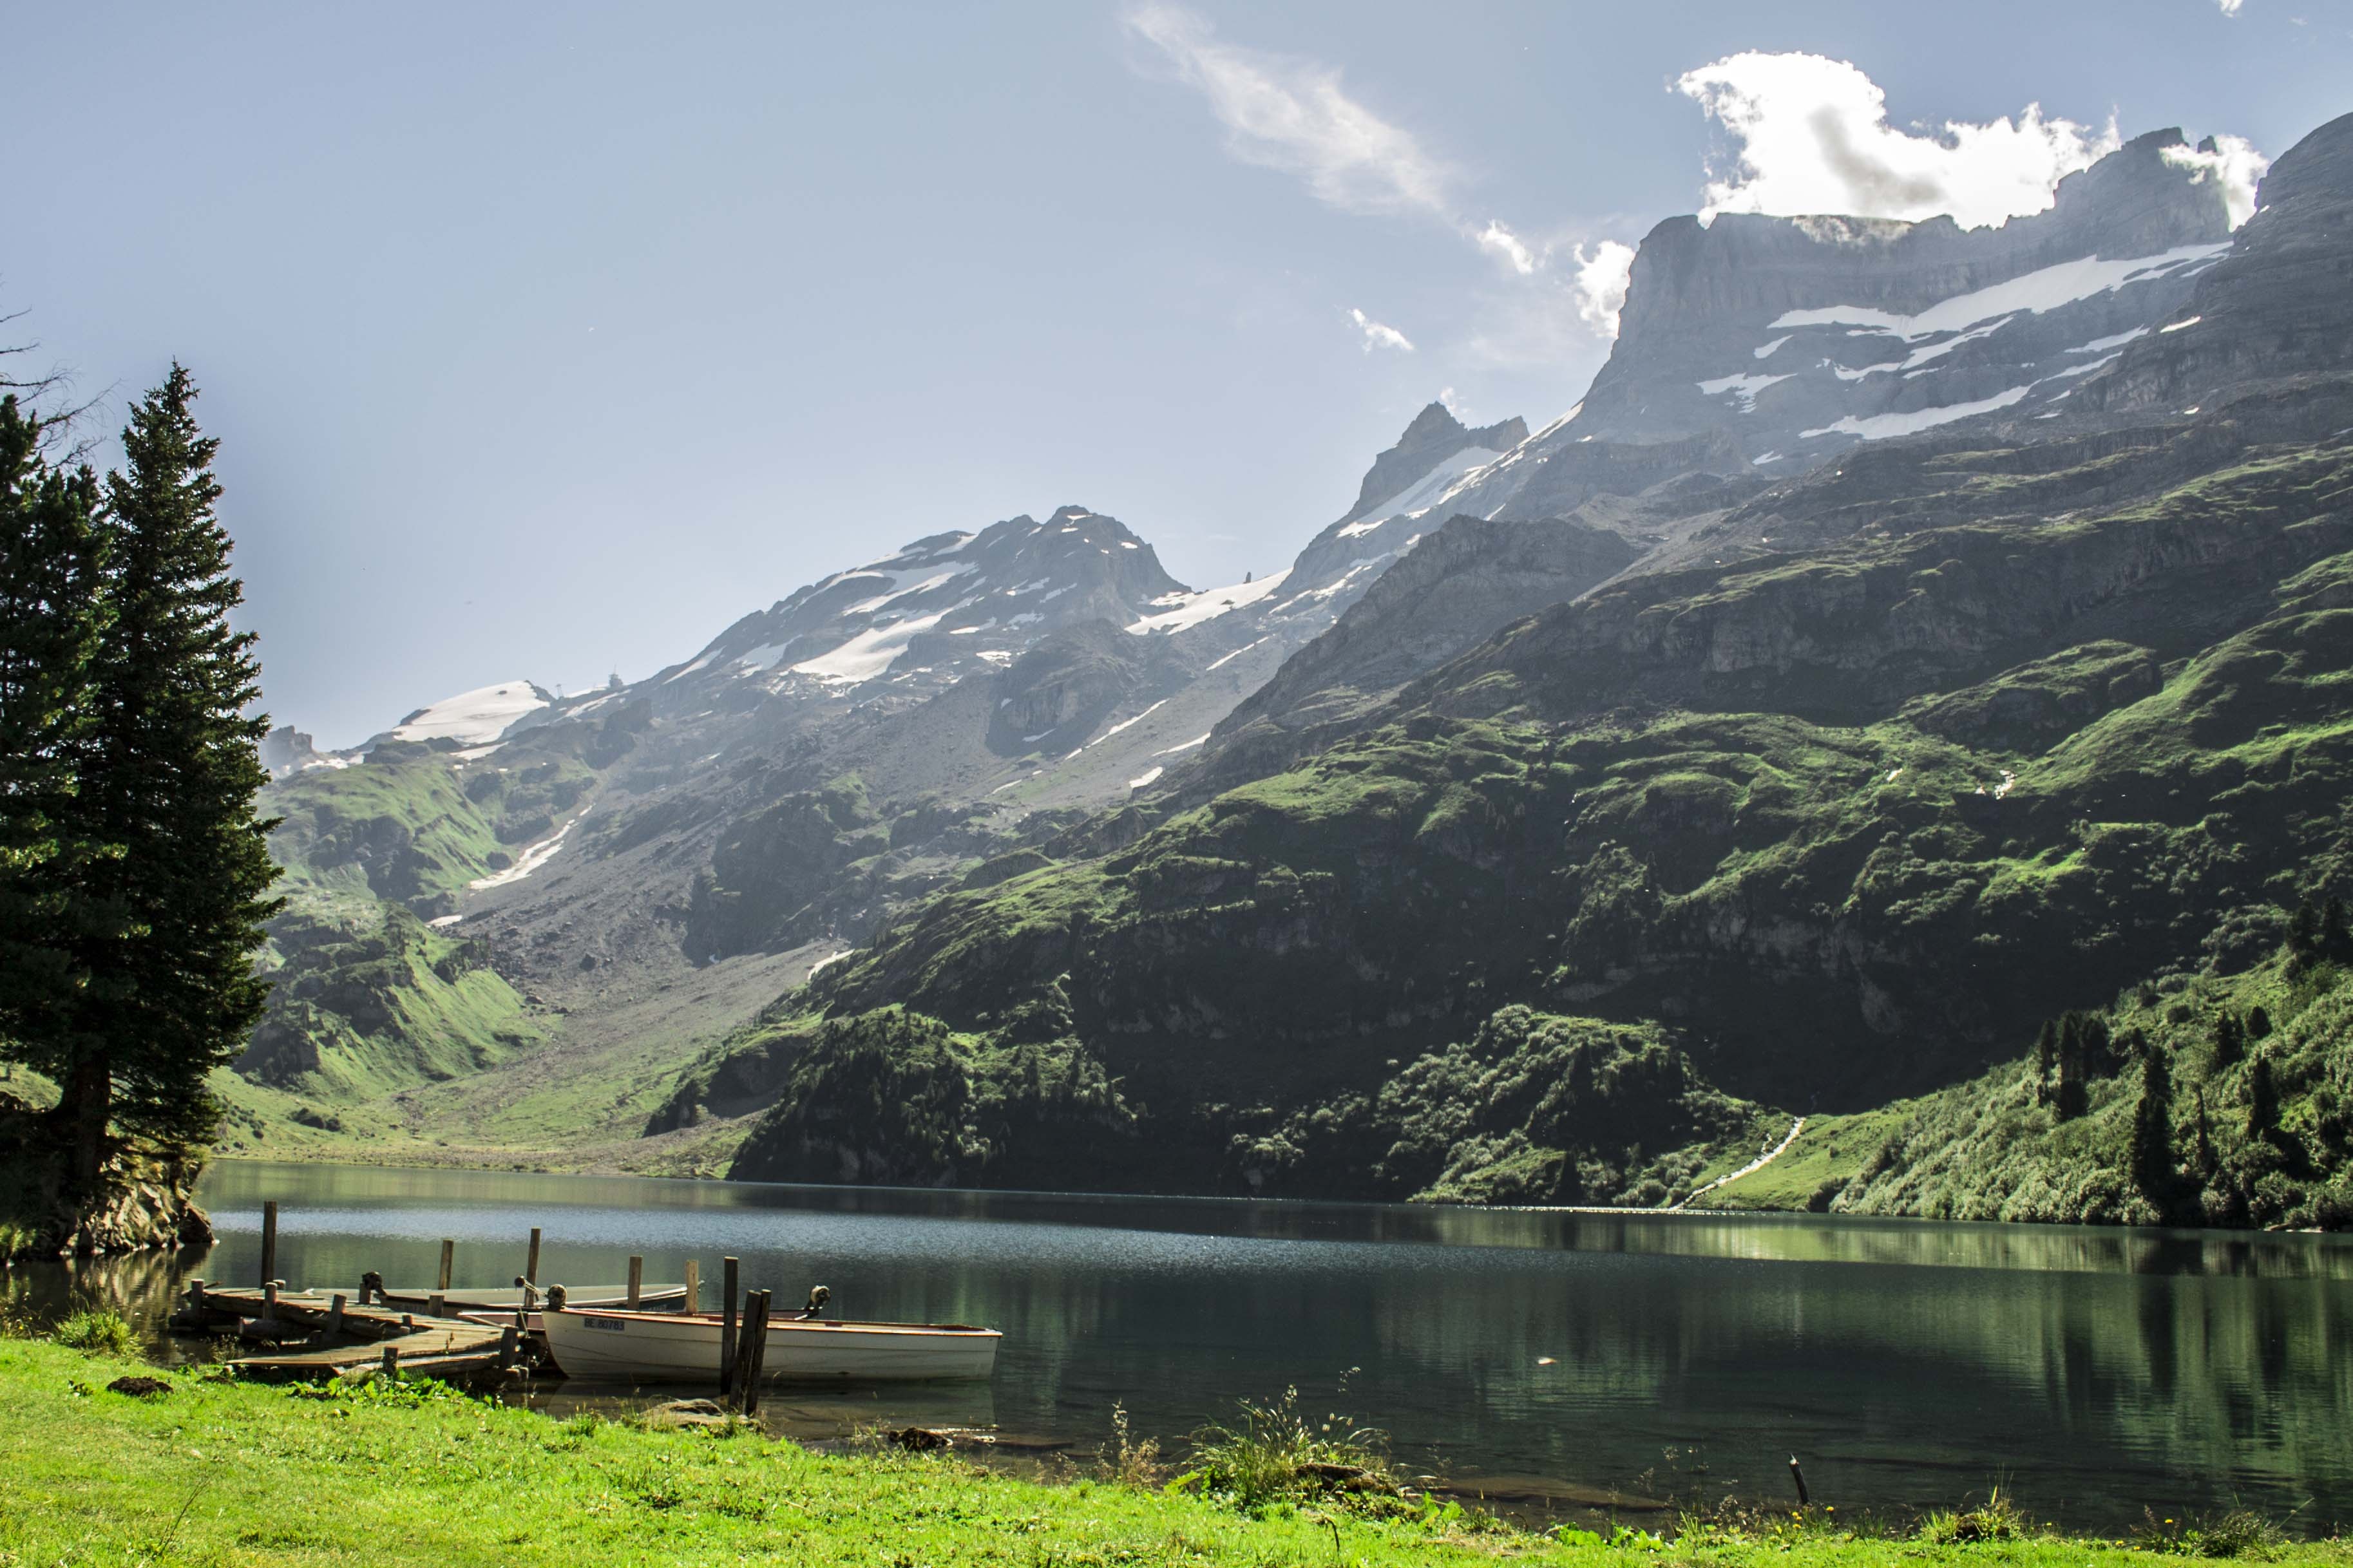
landscape, nature, wilderness, mountain, lake, valley, mountain range, boot, fjord, reservoir, highland, mountains, alps, outlook, switzerland, fell, loch, landform, tarn, mountain pass, geographical feature, atmospheric phenomenon, mountainous landforms, glacial landform